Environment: real
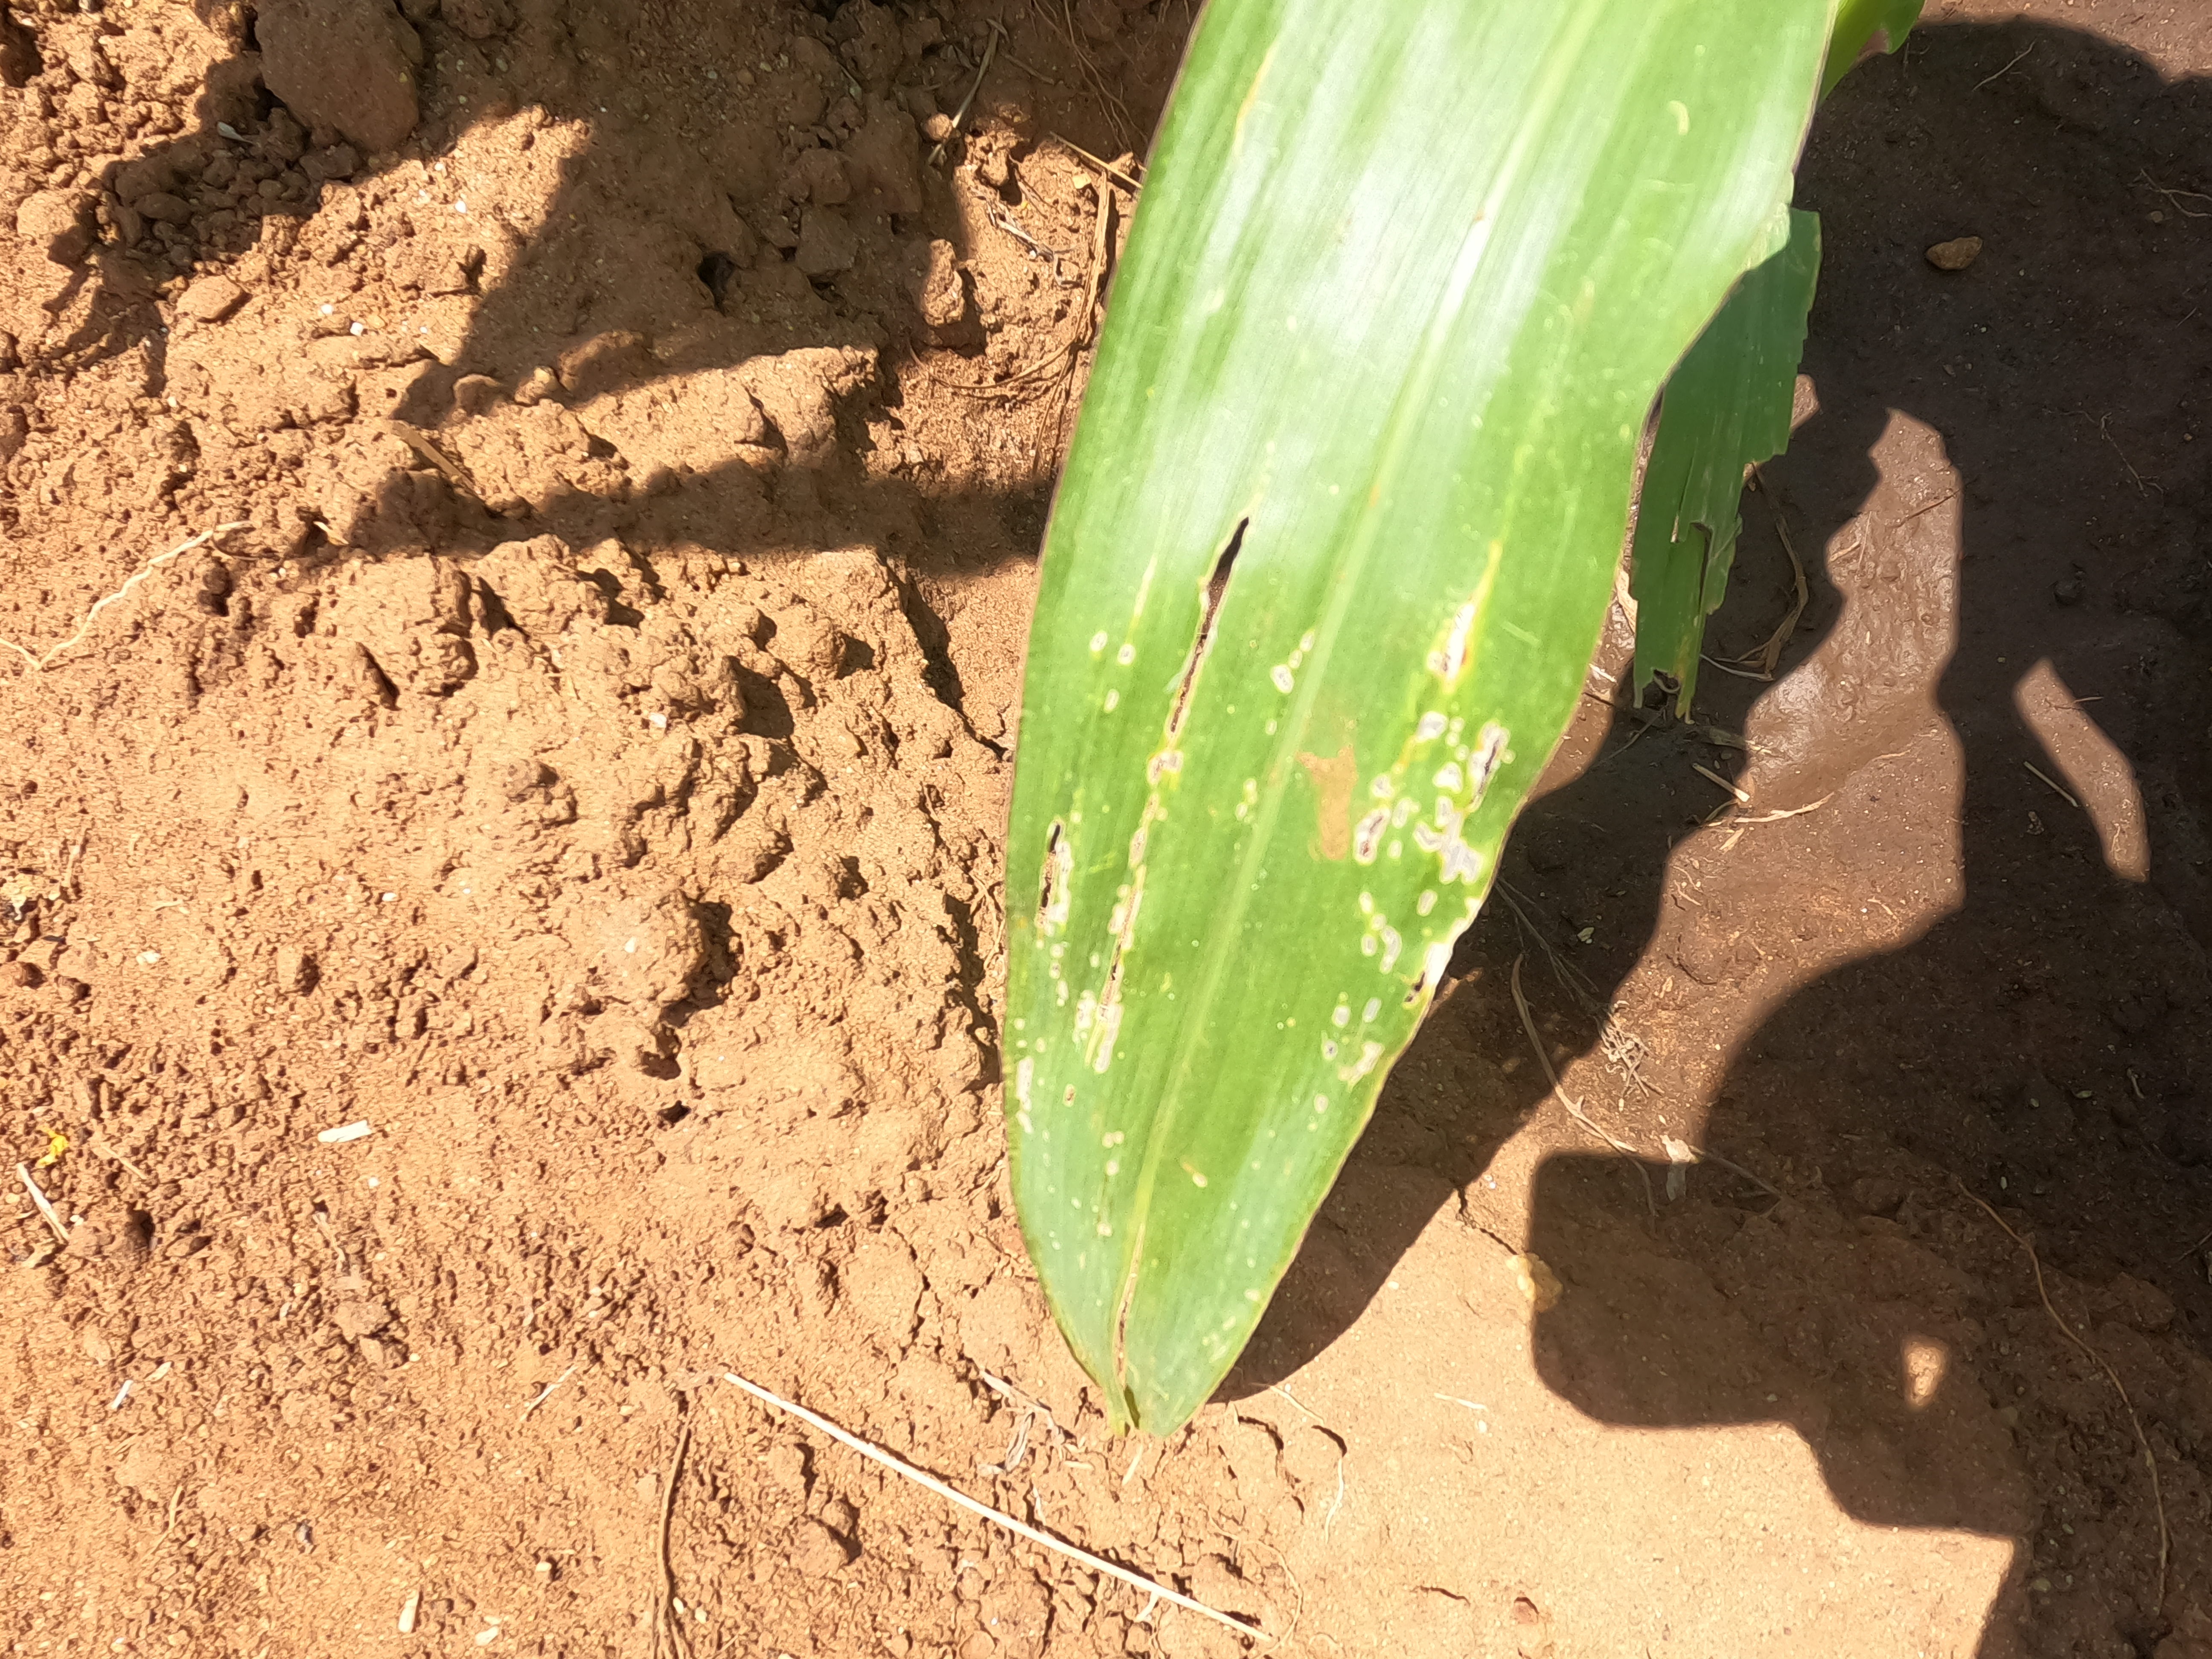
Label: fall_armyworm